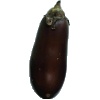
Label: eggplant